Second Bible of Charles the Bald

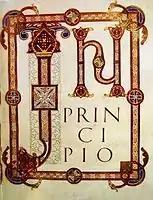
Genesis 1:1

The Second Bible of Charles the Bald is a 9th-century illuminated manuscript made in St. Amand's Abbey. It contains no miniatures though has many initials. The initials are made in a Franco-insular style.